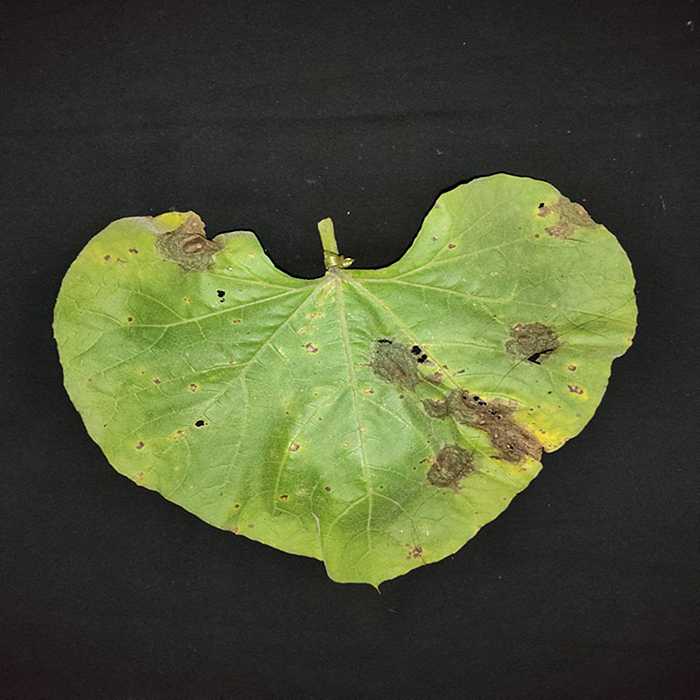
Plant: Bottle gourd
Label: Downey mildew